2023 Belgorod Oblast incursions

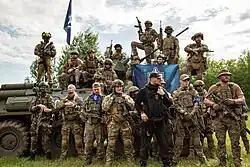
Russian Volunteer Corps members during a press conference on 24 May

On 24 May, governor Gladkov announced that anti-government forces were no longer in the region. He also said that the following districts had been attacked during the incursion: Borisovsky, Volokonovsky, Grayvoronsky, Krasnoyaruzhsky, Shebekinsky, and Yakovlevsky. He later announced that Russian authorities had created seven territorial defense battalions for the defense of the Belgorod region in the future.